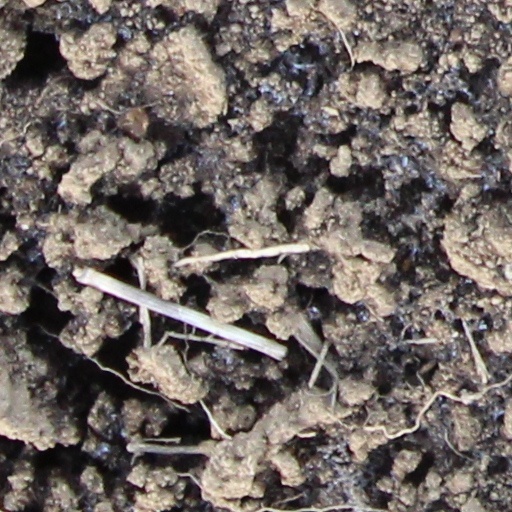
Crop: wheat